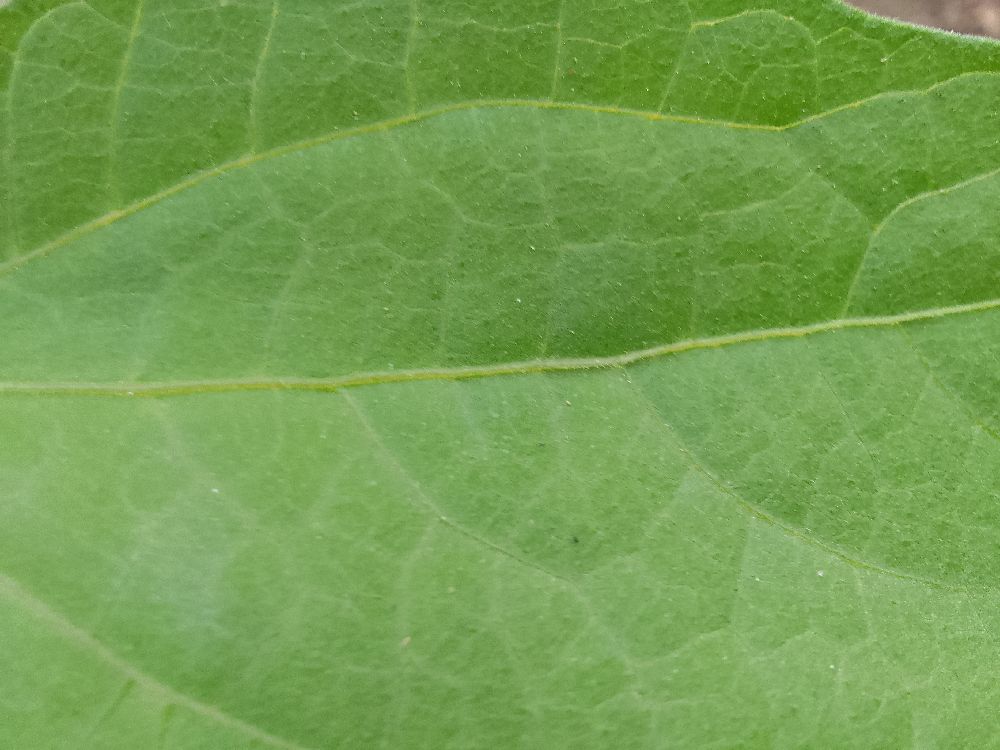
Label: healthy